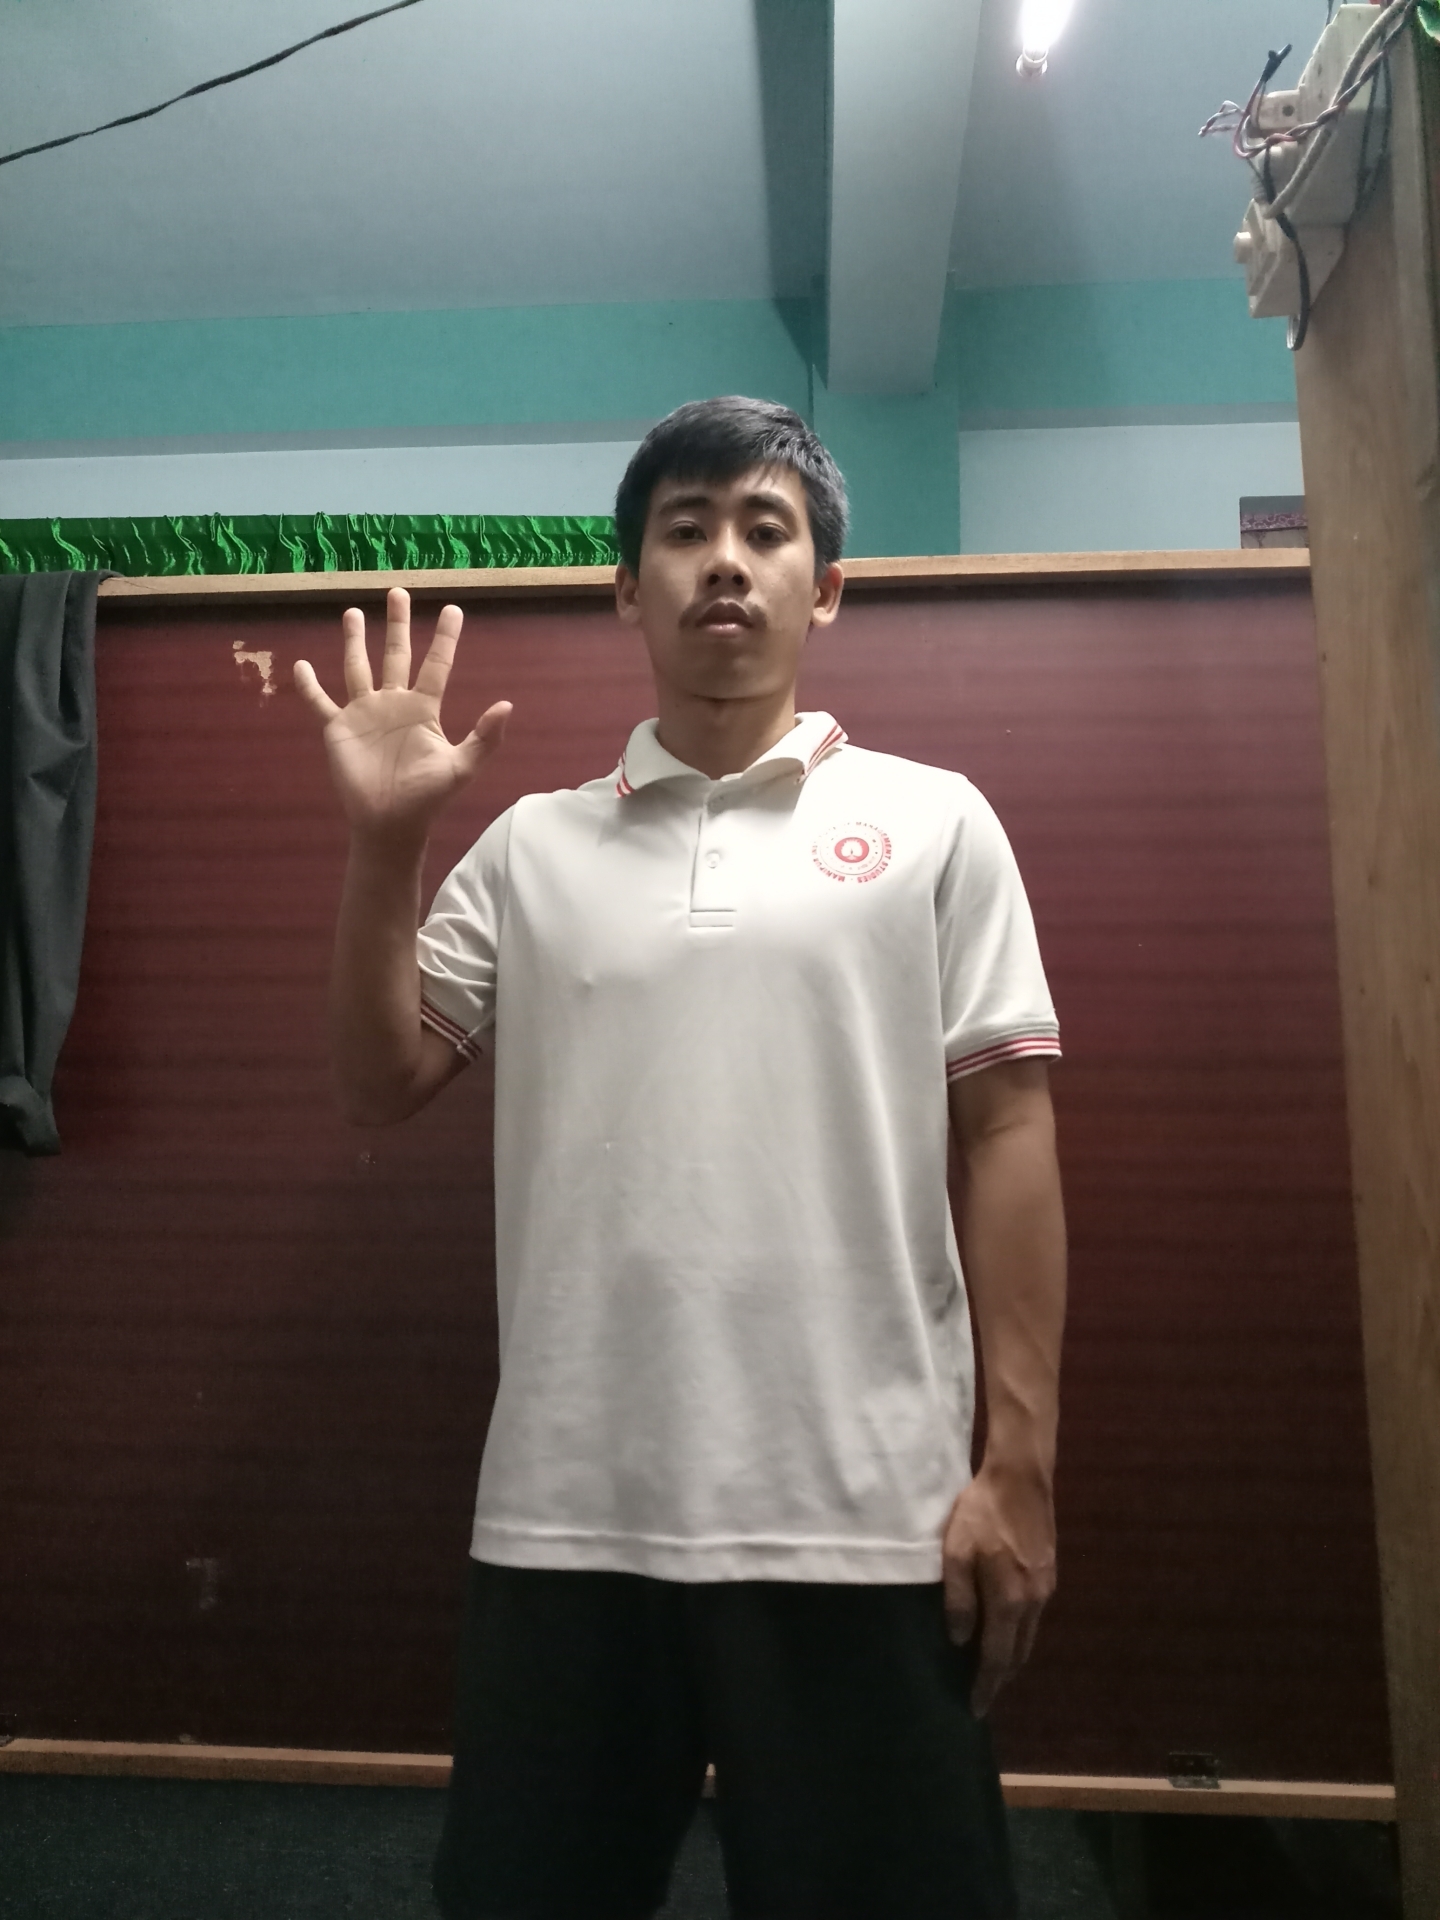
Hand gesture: palm